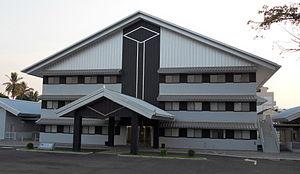
Budo Center à Vientiane, Laos
Les Jeux d'Asie du Sud-Est de 2009 ont eu lieu du 9 au 18 décembre 2009 à Vientiane, capitale du Laos. Il s'agit de leur vingt-cinquième édition.